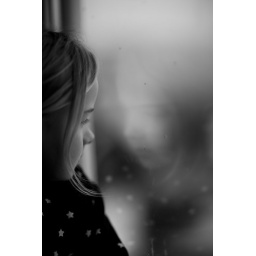
My girl watching out the window. I like the reflect in the glass